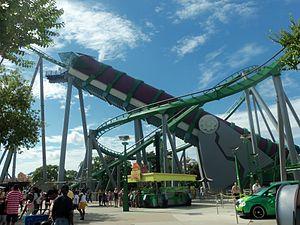
"The Incredible Hulk est un parcours de montagnes russes lancées du parc Universal's Islands of Adventure. L'attraction prend pour thème le super-héros Hulk. Le train est catapulté dans ""les rues de New-York"" où s'ensuit de nombreuses inversions. C'étaient les seules montagnes russes lancées construites par Bolliger & Mabillard jusqu'à l'ouverture de Thunderbird à Holiday World en 2015. À son ouverture, l'attraction avait le cobra roll le plus haut du monde, d'une hauteur de 34 mètres.